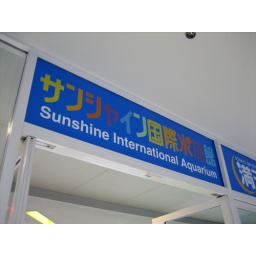
This Aquarium was located on the roof of Sunshine City, which is a giant building in Ikeburo.